Verb phrase ellipsis

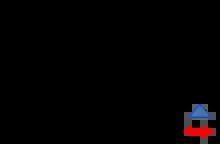
Antecedent-contained deletion (ACD) with quantified object NP

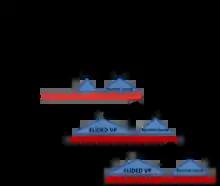
ACD giving rise to infinite regress

ACD unfortunately gives rise to 2 issues. The first is that the elided VP must be parallel, or identical, in form with the antecedent. The second is that since the antecedent contains the VPE site, whenever the antecedent is copied in, the VPE is automatically also included. Combined, these two factors result in an infinite regress: